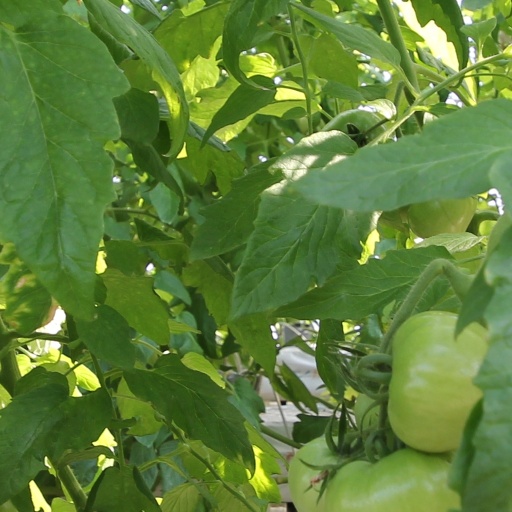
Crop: tomato